Alexander II Zabinas

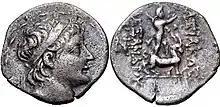
Drachm of Alexander II, minted in Tarsus

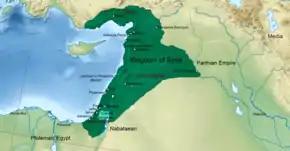
Syria in early 124 BC; Alexander II was in control of the country with the exception of the city of Ptolemais

Following Demetrius II's death, Alexander II, commanding a force of forty thousand soldiers, brought Seleucia Pieria under his control. Cilicia was also conquered in 125 BC along with other regions. The coinage of Alexander II was minted in: Antioch, Seleucia Pieria, Apamea, Damascus, Beirut, Ashkelon and Tarsus, in addition to unknown minting centers in northern Syria, southern Coele-Syria and Cilicia (coded by numismatists: uncertain mint 111, 112, 113, 114). In Ptolemais, Cleopatra Thea refused to recognise Alexander II as king; already in 187 SE (126/125 BC), the year of her husband's defeat, she struck tetradrachms in her own name as the sole monarch of Syria. Her son with Demetrius II, Seleucus V, declared himself king, but she had him assassinated. The people of Syria did not accept a woman as the sole monarch. This led Cleopatra Thea to choose her younger son by Demetrius II, Antiochus VIII, as a co-ruler in 186 SE (125/124 BC).